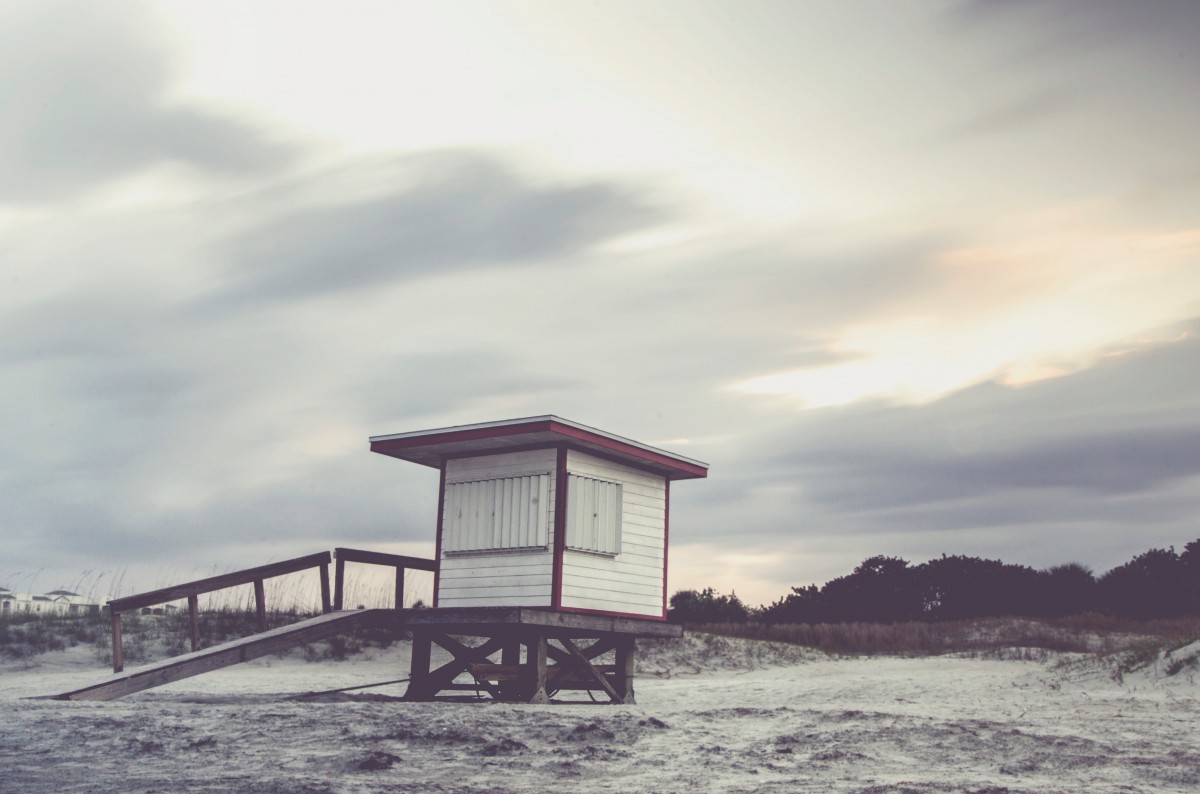
Tags: landscape, sea, coast, sand, ocean, horizon, cloud, sky, sunset, morning, shore, wave, wind, building, pier, vacation, hut, dusk, tower, bay